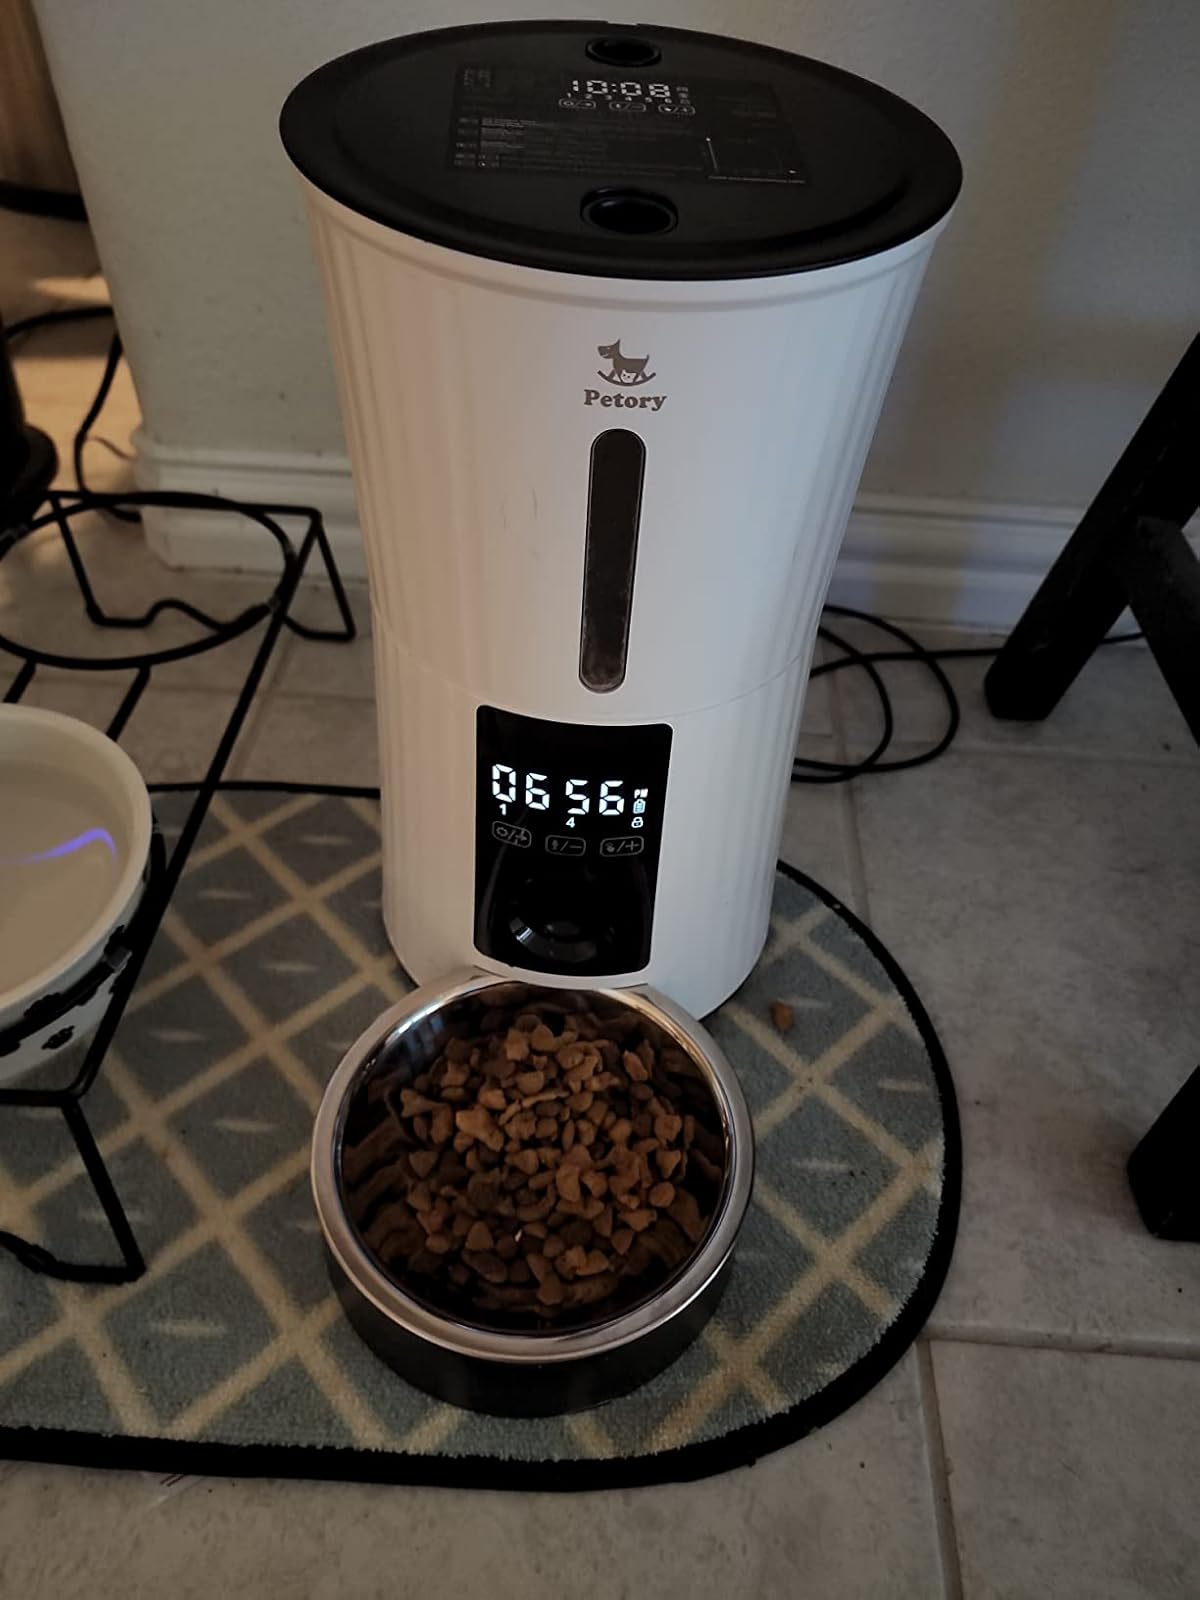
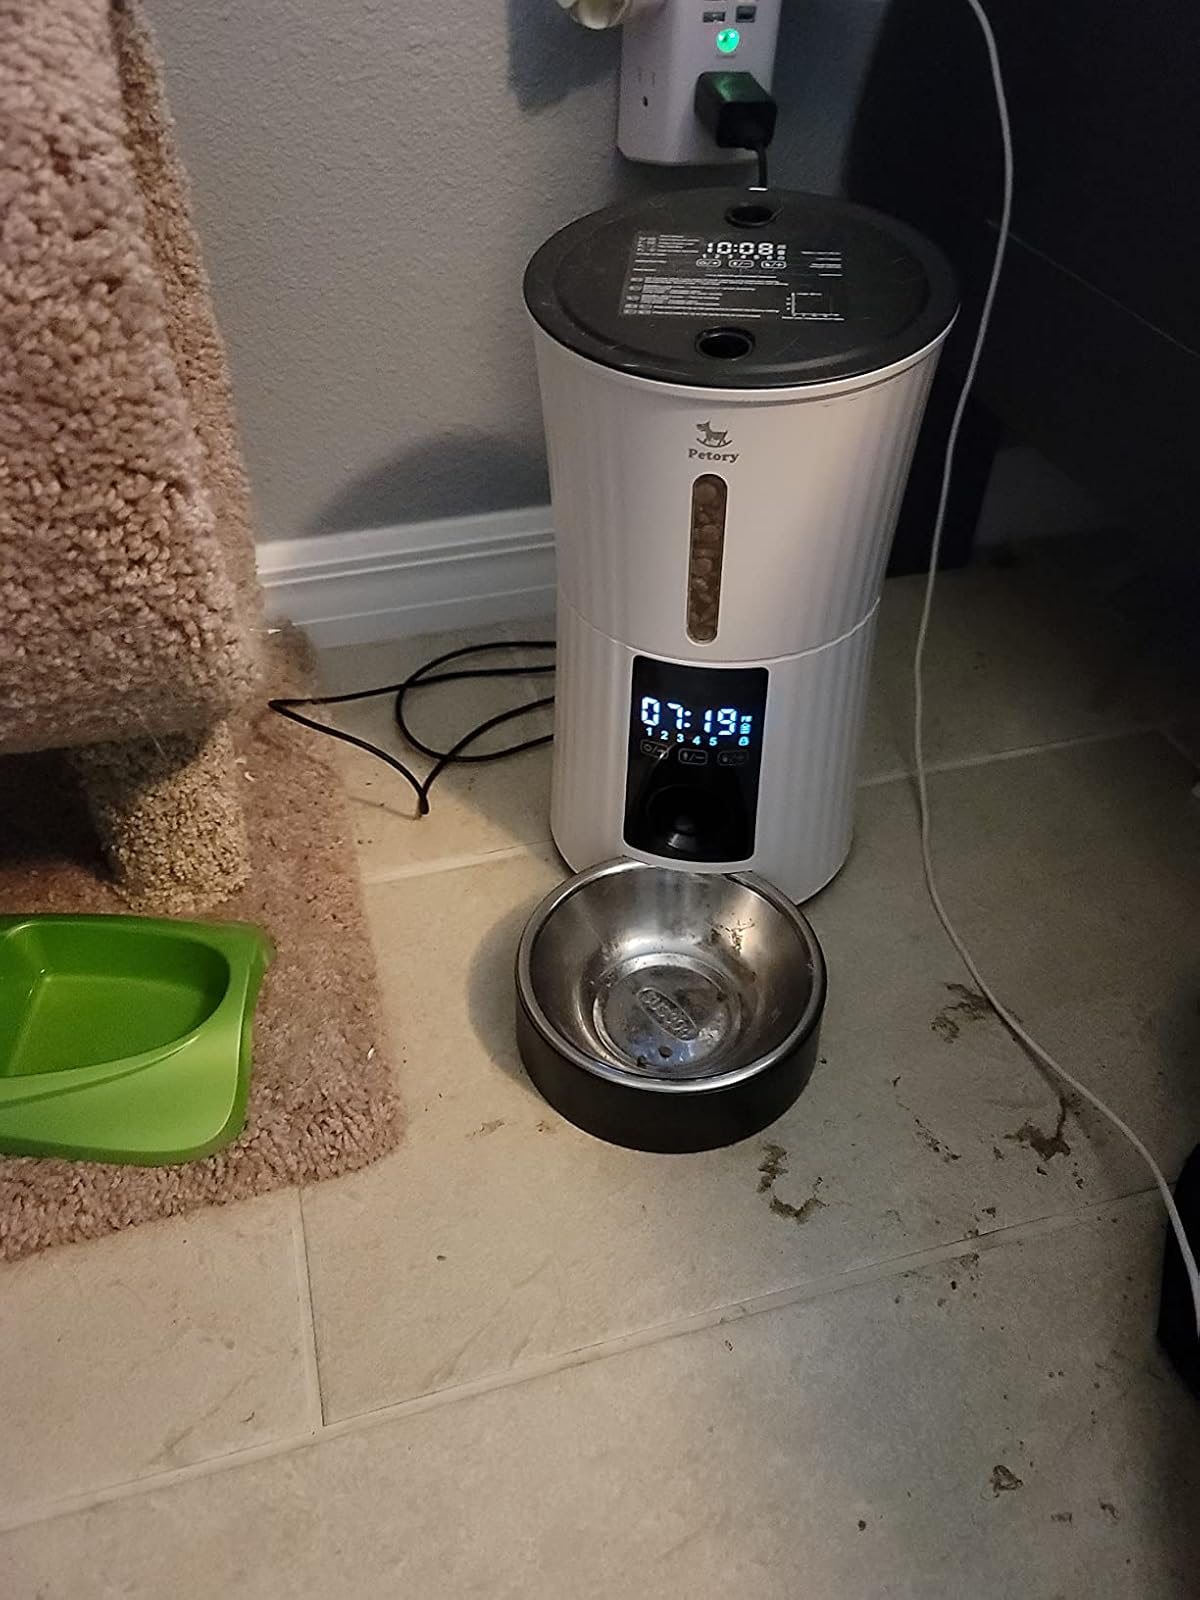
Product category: items_feeder
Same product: yes